1957 in music

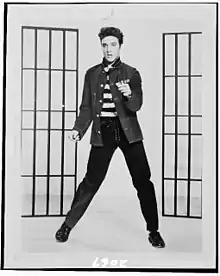
Elvis Presley in 1957 film "Jailhouse Rock".

These singles reached the top of US "Billboard"s charts in 1957.